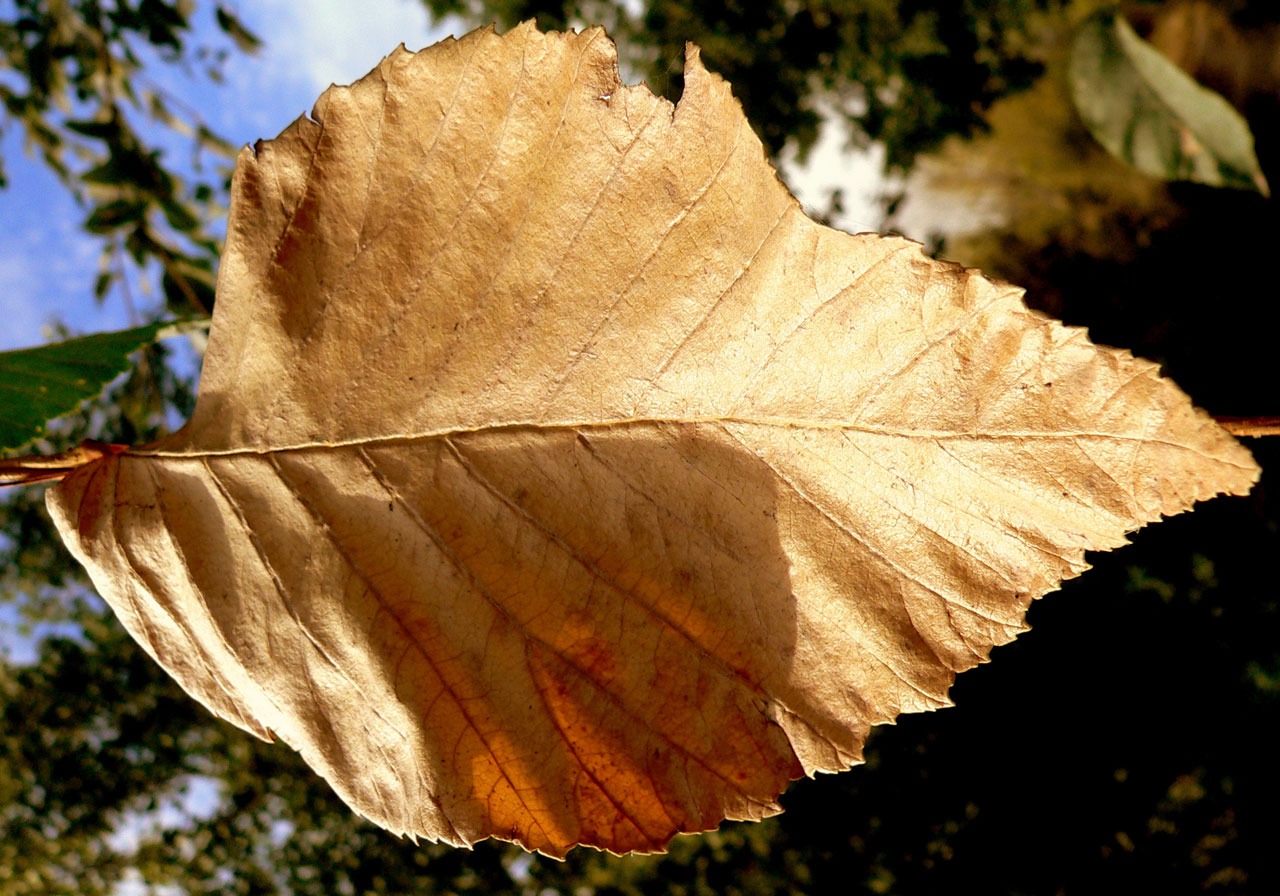
tree, nature, branch, plant, sunlight, leaf, fall, flower, dry, foliage, autumn, botany, yellow, flora, season, maple leaf, close up, macro photography, flowering plant, plant stem, woody plant, land plant